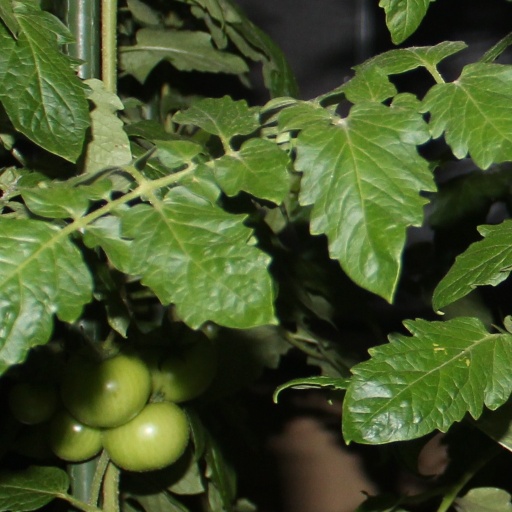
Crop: tomato